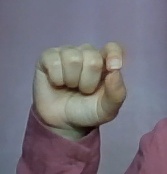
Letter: fa